Republican Blues

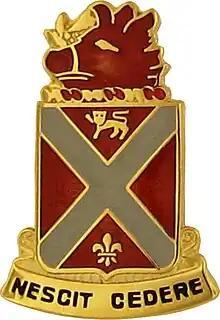
118th Field Artillery insignia

The Republican Blues were a military company formed in Savannah, Georgia. The Blues were first organized in 1808 and served at Fort Jackson and in Florida during the War of 1812. The Blues, typical of Savannah's old military units, were a fraternal social organization and a well-trained military unit. The Blues defended Georgia's coast from the Union Navy between 1861 and 1864. Unlike most Confederate units formed during the Civil War, the Republican Blues had been an existing militia organization for over fifty years before the war started. They recruited from the most prominent families in and around Savannah. They fought in all the nations wars after The Civil War as part of the Georgia National Guard, with the lone exception being The Spanish–American War. Today they remain in service, as a modular artillery brigade of the Georgia Army National Guard, the 118th Field Artillery.